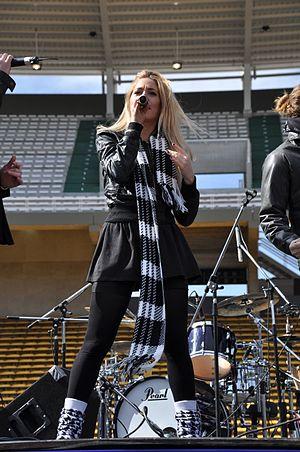
Rocío Igarzábal, surnommée « Rochi Igarzábal» née le 24 août 1989 à Buenos Aires, est une actrice, chanteuse et top model argentine. Elle est particulièrement connue pour son rôle de Valeria « Vale » Gutiérrez dans la série télévisée argentine Casi Ángeles. Elle a également chanté dans les concerts de Teen Angels 2 et Teen Angels 3. En 2010, Rochi est un nouveau personnage dans le groupe Teen Angels, où elle remplace Eugenia Suarez, avec Mariana Esposito, Peter Lanzani, Gastón Dalmau et Nicolás Riera.